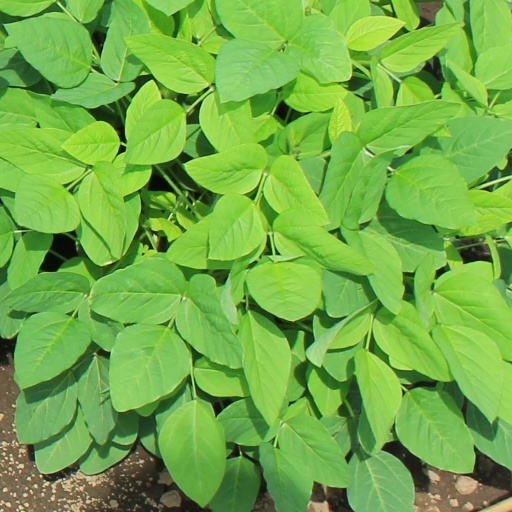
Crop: soybean